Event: Nepal Earthquake
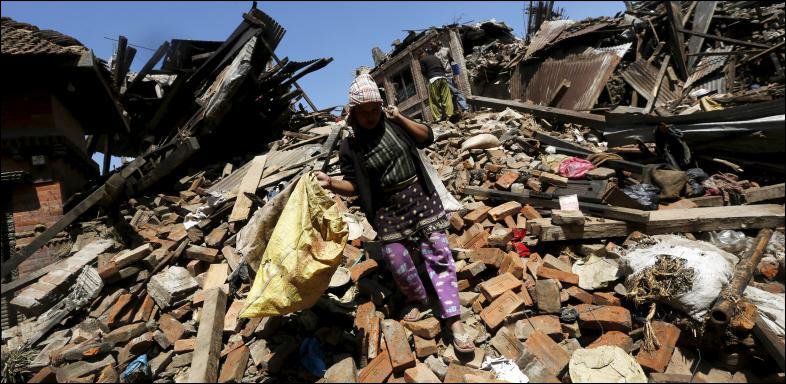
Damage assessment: damage